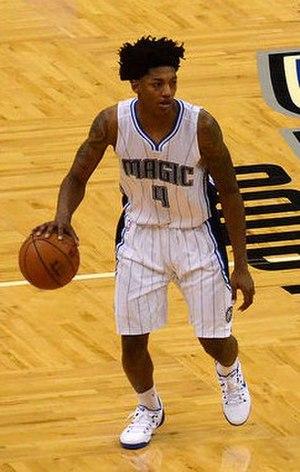
Elfrid Payton, Jr., né le 22 février 1994, est un joueur américain de basket-ball. Il évolue au poste de meneur.